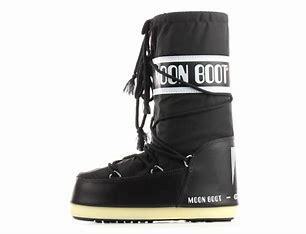
Brand: Moon
Model: Boot Moon Icon Nylon